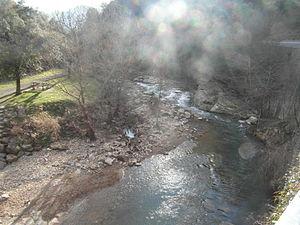
la rivière Sals près de Rennes-les-bains
Rennes-les-Bains ou Les Banhs de Rènnas en occitan languedocien, est une commune française, située dans le département de l'Aude en région Occitanie.
La Sals est une rivière française qui coule dans le département de l'Aude. C'est un affluent droit de l'Aude.